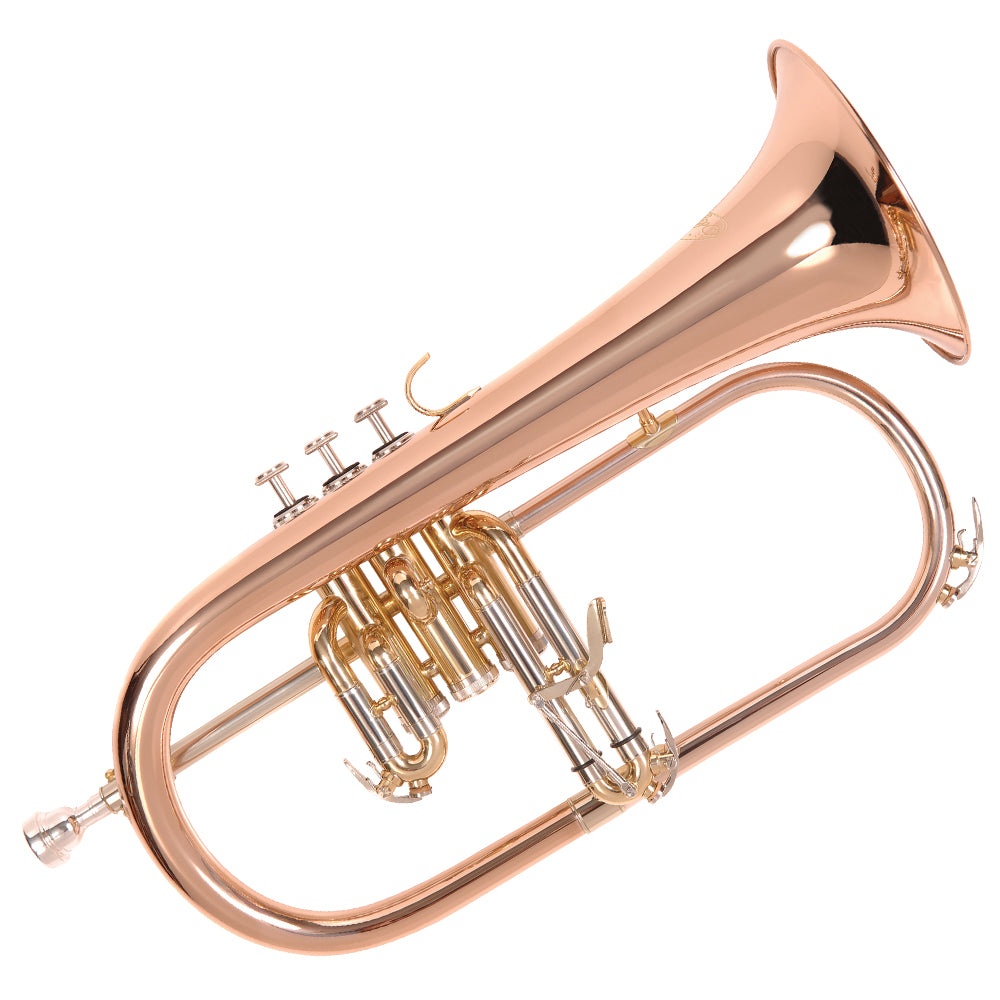
Odyssey Premiere 'Bb' Flugel Horn Outfit
The sound of the flugel horn has been described as halfway between a trumpet and a French horn. All models in the Odyssey range of high quality brass band and orchestral instruments have been meticulously designed down to the finest details by Peter Pollard. It’s hardly surprising that, with over 50 years experience and having listened to the ‘wants’ of countless high profile musicians, this master craftsman is one of the most sought after custom brass and woodwind builders in the world. The attractive price tag of the Odyssey Premiere Bb Flugel Horn has made it a must for the giging trumpet player who needs a good quality flugel horn to double on. G enerous bore size (11.30mm/0.445") and the smooth operation of the s tainless steel valves, are just a few of the features that have made the Odyssey Premiere Bb F lugel Horn a favourite with musicians around the world. The bore size alone combines the best of projection volume and air flow, delivering an abundance of signature flugel horn sounds with exceptional tonal qualities. With a rose brass bell (120mm/4.3/4" diameter) and lead pipe (r ose brass is used for its warmth of sound), brass tuning slides, water key and stainless steel valves, the Odyssey Premiere Bb Flugel Horn with a clear lacquer finish, is a real eye catcher without doubt. But it’s also the performance to cost ratio that makes this beautiful Bb flugel horn a winner. Players from students to seriously professional musicians have commented on the excellent response, superb intonation and the high quality materials chosen in the construction. “When I started to play the instrument for the first time, the first thing that struck me was how easy-blowing it was right through the range and with a beautiful mellow tone.” Mike Eccles. The Denis Wick mouthpiece, with its shallower, medium cup size is ideal for beginners, offering less effort to produce smooth sounds and reach the higher registers, whilst combining the natural deeper, darker tones the flugel horn is known for, tones that are unique among brass instruments and play a major role within orchestras, jazz and brass bands. The response, intonation and all around performance of the Odyssey Premiere Bb Flugel Horn, coupled with the high quality materials, make this an ideal instrument for the first time player, teacher, or the most experienced musician. As a company producing some of the world’s finest brasswind instruments, Odyssey recognise the fact that protection whilst travelling with a delicate instrument is paramount. To ensure players can maintain a high standard with this instrument, Odyssey has included gloves and a cleaning cloth, whilst a plush lined, robust zero-gravity ‘back pack’ hard foam, canvas covered case with shoulder straps, takes all the worry out of commuting with such a delicate instrument. Specification Clear lacquered finish Rose brass bell and lead pipe Brass tuning slides Throwable 3rd slide Stainless steel valves Water key Denis Wick Mouthpiece 5884-4BL included Bell diameter: 120mm/4.3/4" Bore size: 11.30mm/0.445" Zero-gravity ‘backpack’ hard foam canvas covered, plush lined case with shoulder straps Accessories: Gloves, cleaning cloth Taking proper care of your instrument will also help you produce the best sound quality possible, we recommend Odyssey and Ultra-Pure brand accessories. Odyssey Brasswind is designed and created by UK Master Craftsman Peter Pollard and the UK Odyssey design team.
Brand: Odyssey
Category: Arts & Entertainment > Hobbies & Creative Arts > Musical Instruments > Brass Instruments > Trumpets & Cornets > Flugelhorns